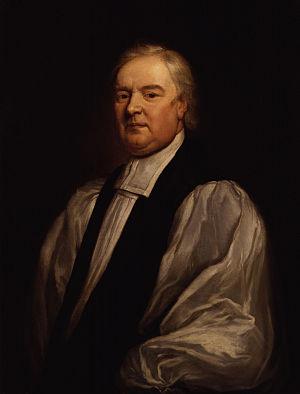
Le but de Henry Fielding, lorsqu'il publie Histoire de Tom Jones, enfant trouvé, en 1749, est de présenter la nature humaine telle qu'elle est, d'abord en ses protagonistes, Tom Jones que l'aveuglement d'un brave squire envoie sur les routes, et Sophia Western que l'obstination stupide d'un père veut marier contre son gré, ensuite dans tous les personnages qui gravitent autour d'eux en différents cercles concentriques plus ou moins rapprochés.
Le doyen de Saint-Paul est le chef du chapitre de la Cathédrale Saint-Paul de Londres. Le doyen de Saint-Paul est également doyen de l'Ordre de l'Empire britannique.
La Society for the Reformation of Manners « Société pour la réforme des mœurs » fut fondée en 1691 à Tower Hamlets, un quartier de Londres, dans le but de supprimer l'impiété, l'immoralité, et, de façon générale, toute activité obscène, comme les maisons closes et la prostitution.